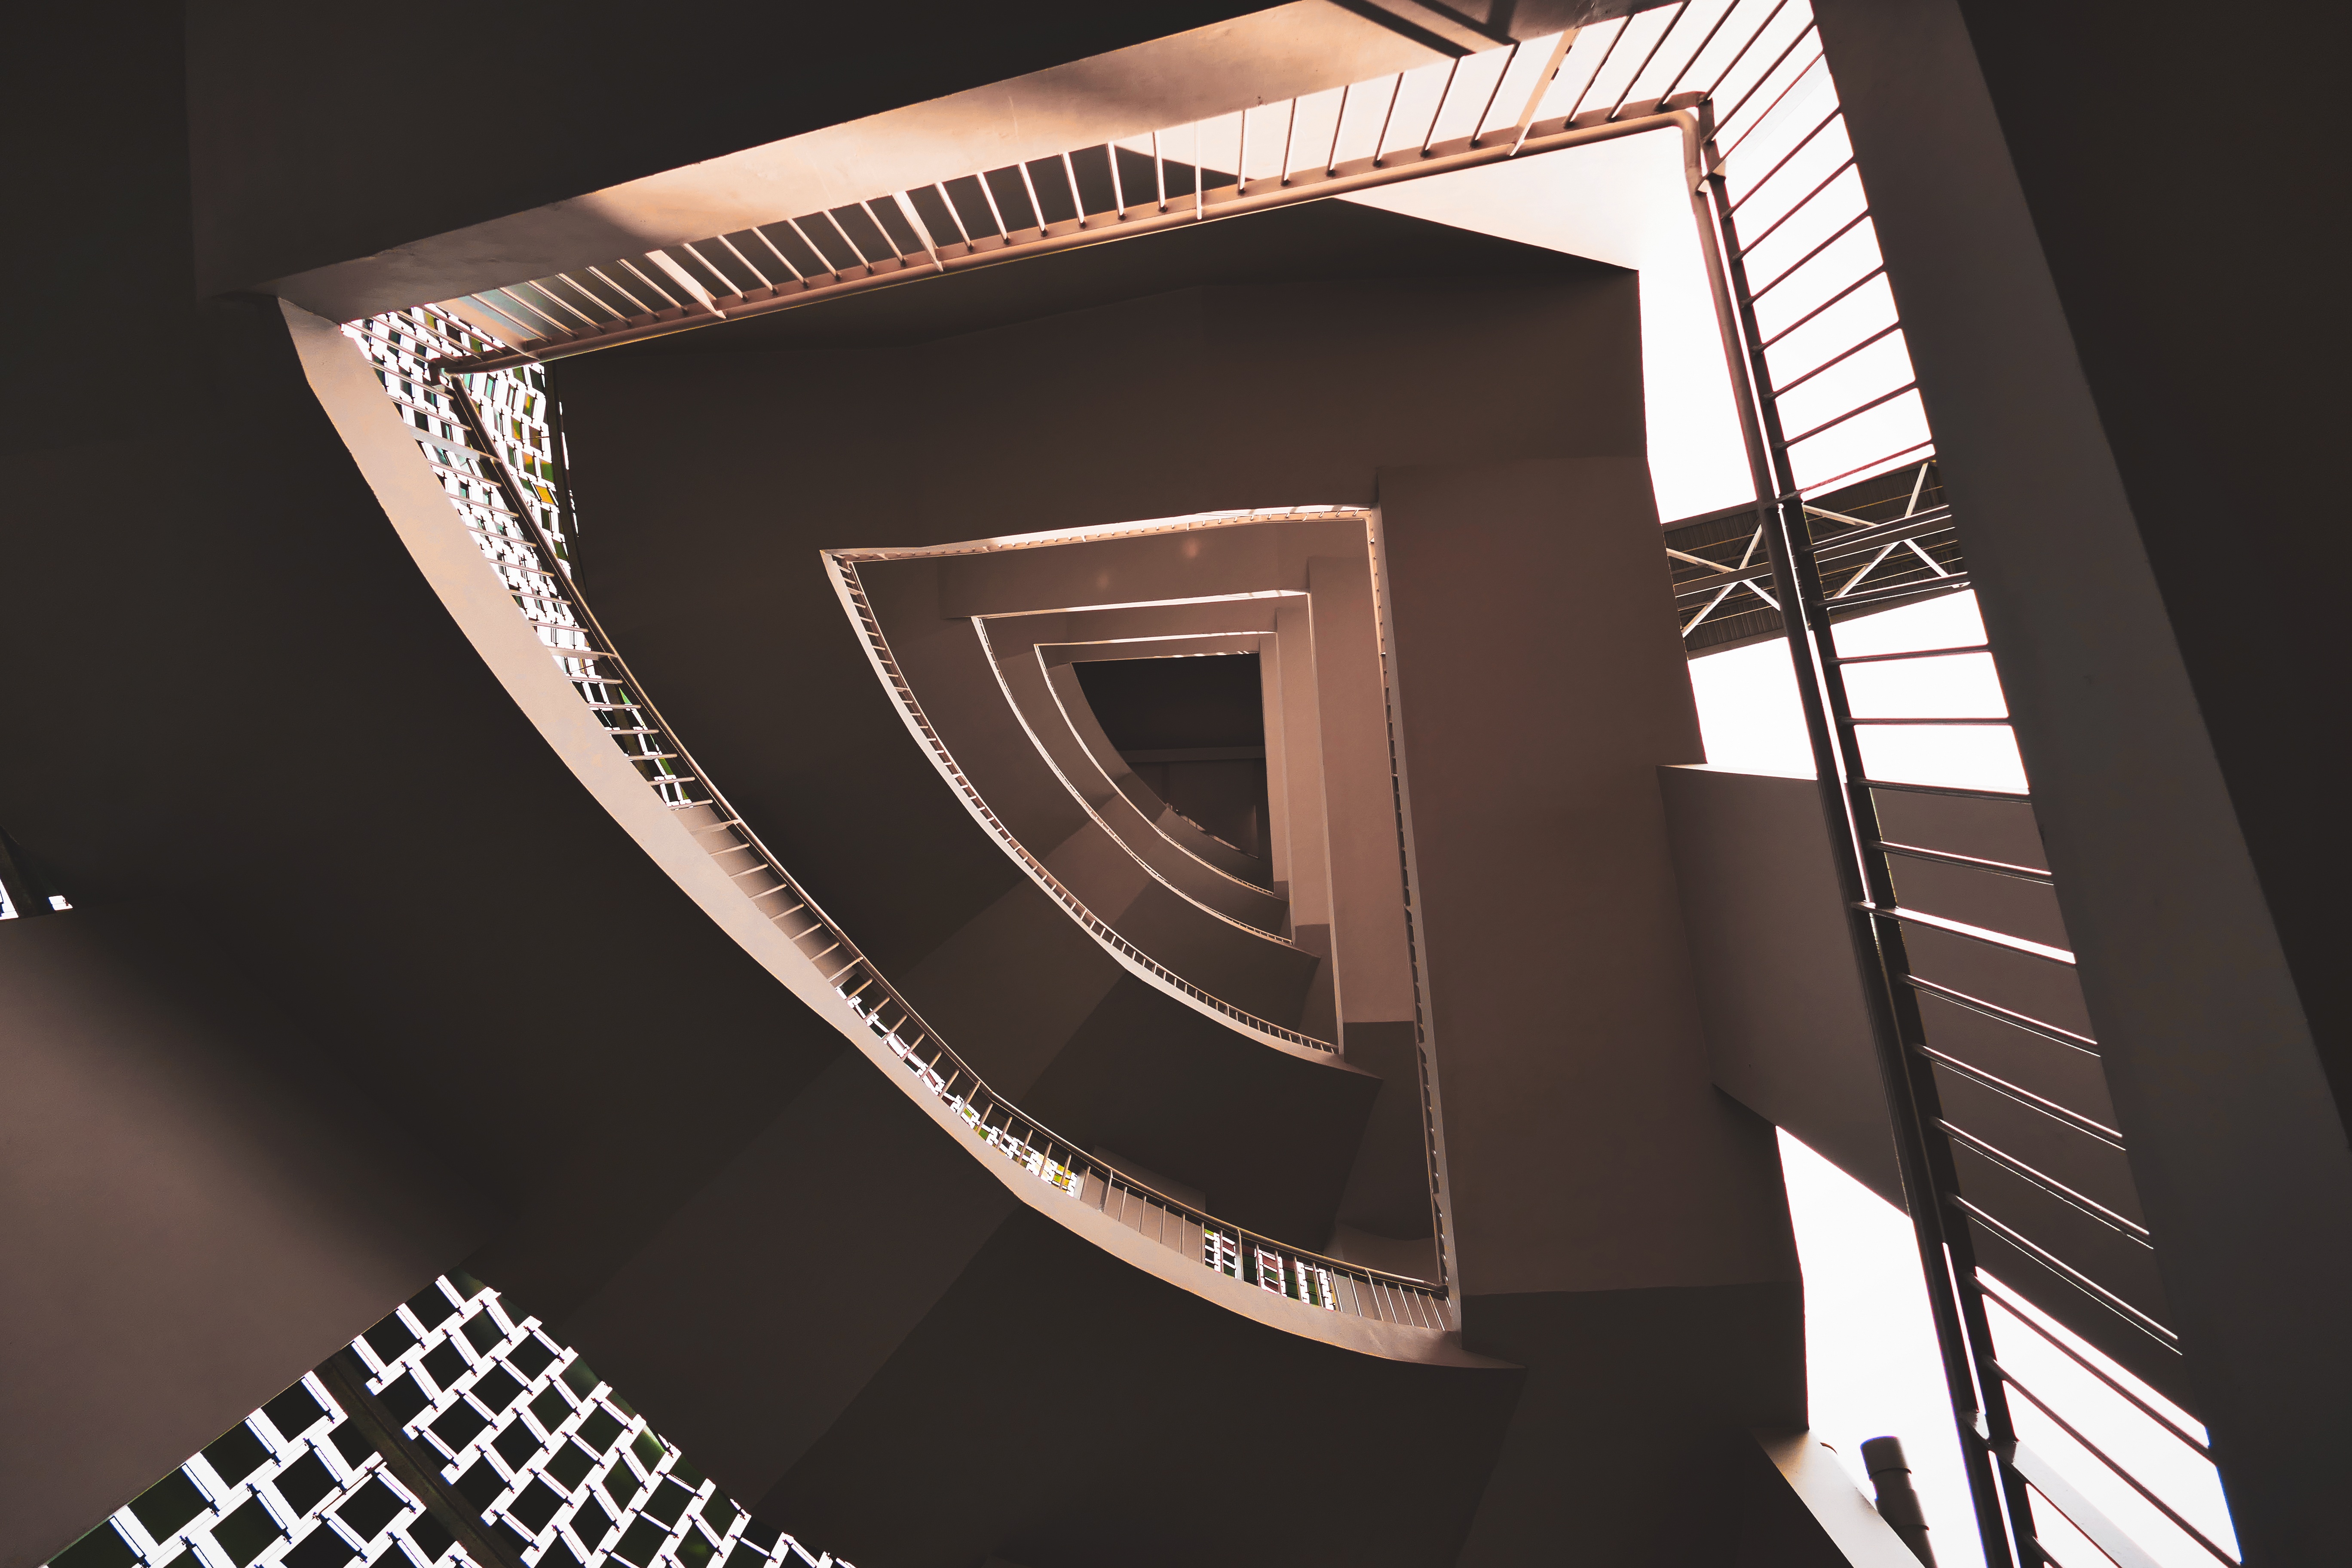
architecture, stair, building, staircase, spiral staircase, deco, interior design, brand, illustration, design, symmetry, shape